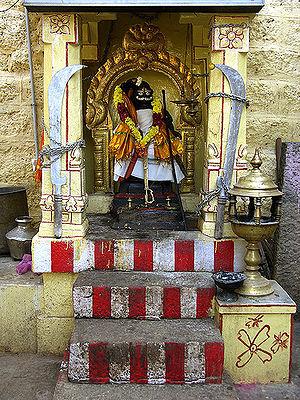
Temple du dieu Aiyanar. Près de Madurai au Tamil Nadu
Aiyanar est un dieu local, un « dieu de village » de l'Inde du Sud, vénéré principalement dans l'État du Tamil Nadu.